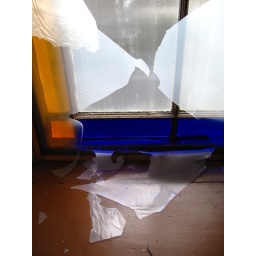
The basic plastic protection around the inside of the Chapel windows is feeling it's age ....Canon G10